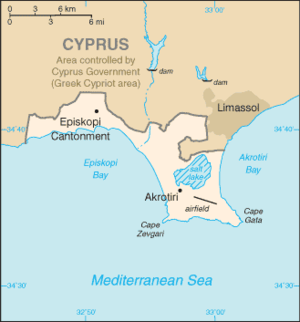
Le Cantonnement d'Episkopi est la capitale d'Akrotiri et Dhekelia, un territoire britannique d'outre-mer sur l'île de Chypre, territoire administré comme Sovereign Base Area. Le cantonnement d'Episkopi est situé au milieu de la Western Sovereign Base Area, une des deux zones composant le territoire. Bien que ce ne soit pas la plus grande des bases militaires britanniques de l'île, c'est cependant le siège des administrations civiles et militaires des Sovereign Base Areas.
La frontière entre Chypre et les bases d'Akrotiri et de Dhekelia sépare les bases britanniques d'Akrotiri et Dhekelia de la République de Chypre, sur l'île de Chypre. En ceci, elle constitue une frontière extérieure de l'Union européenne, Chypre en étant un État membre alors que les bases souveraines britanniques n'en font pas partie.